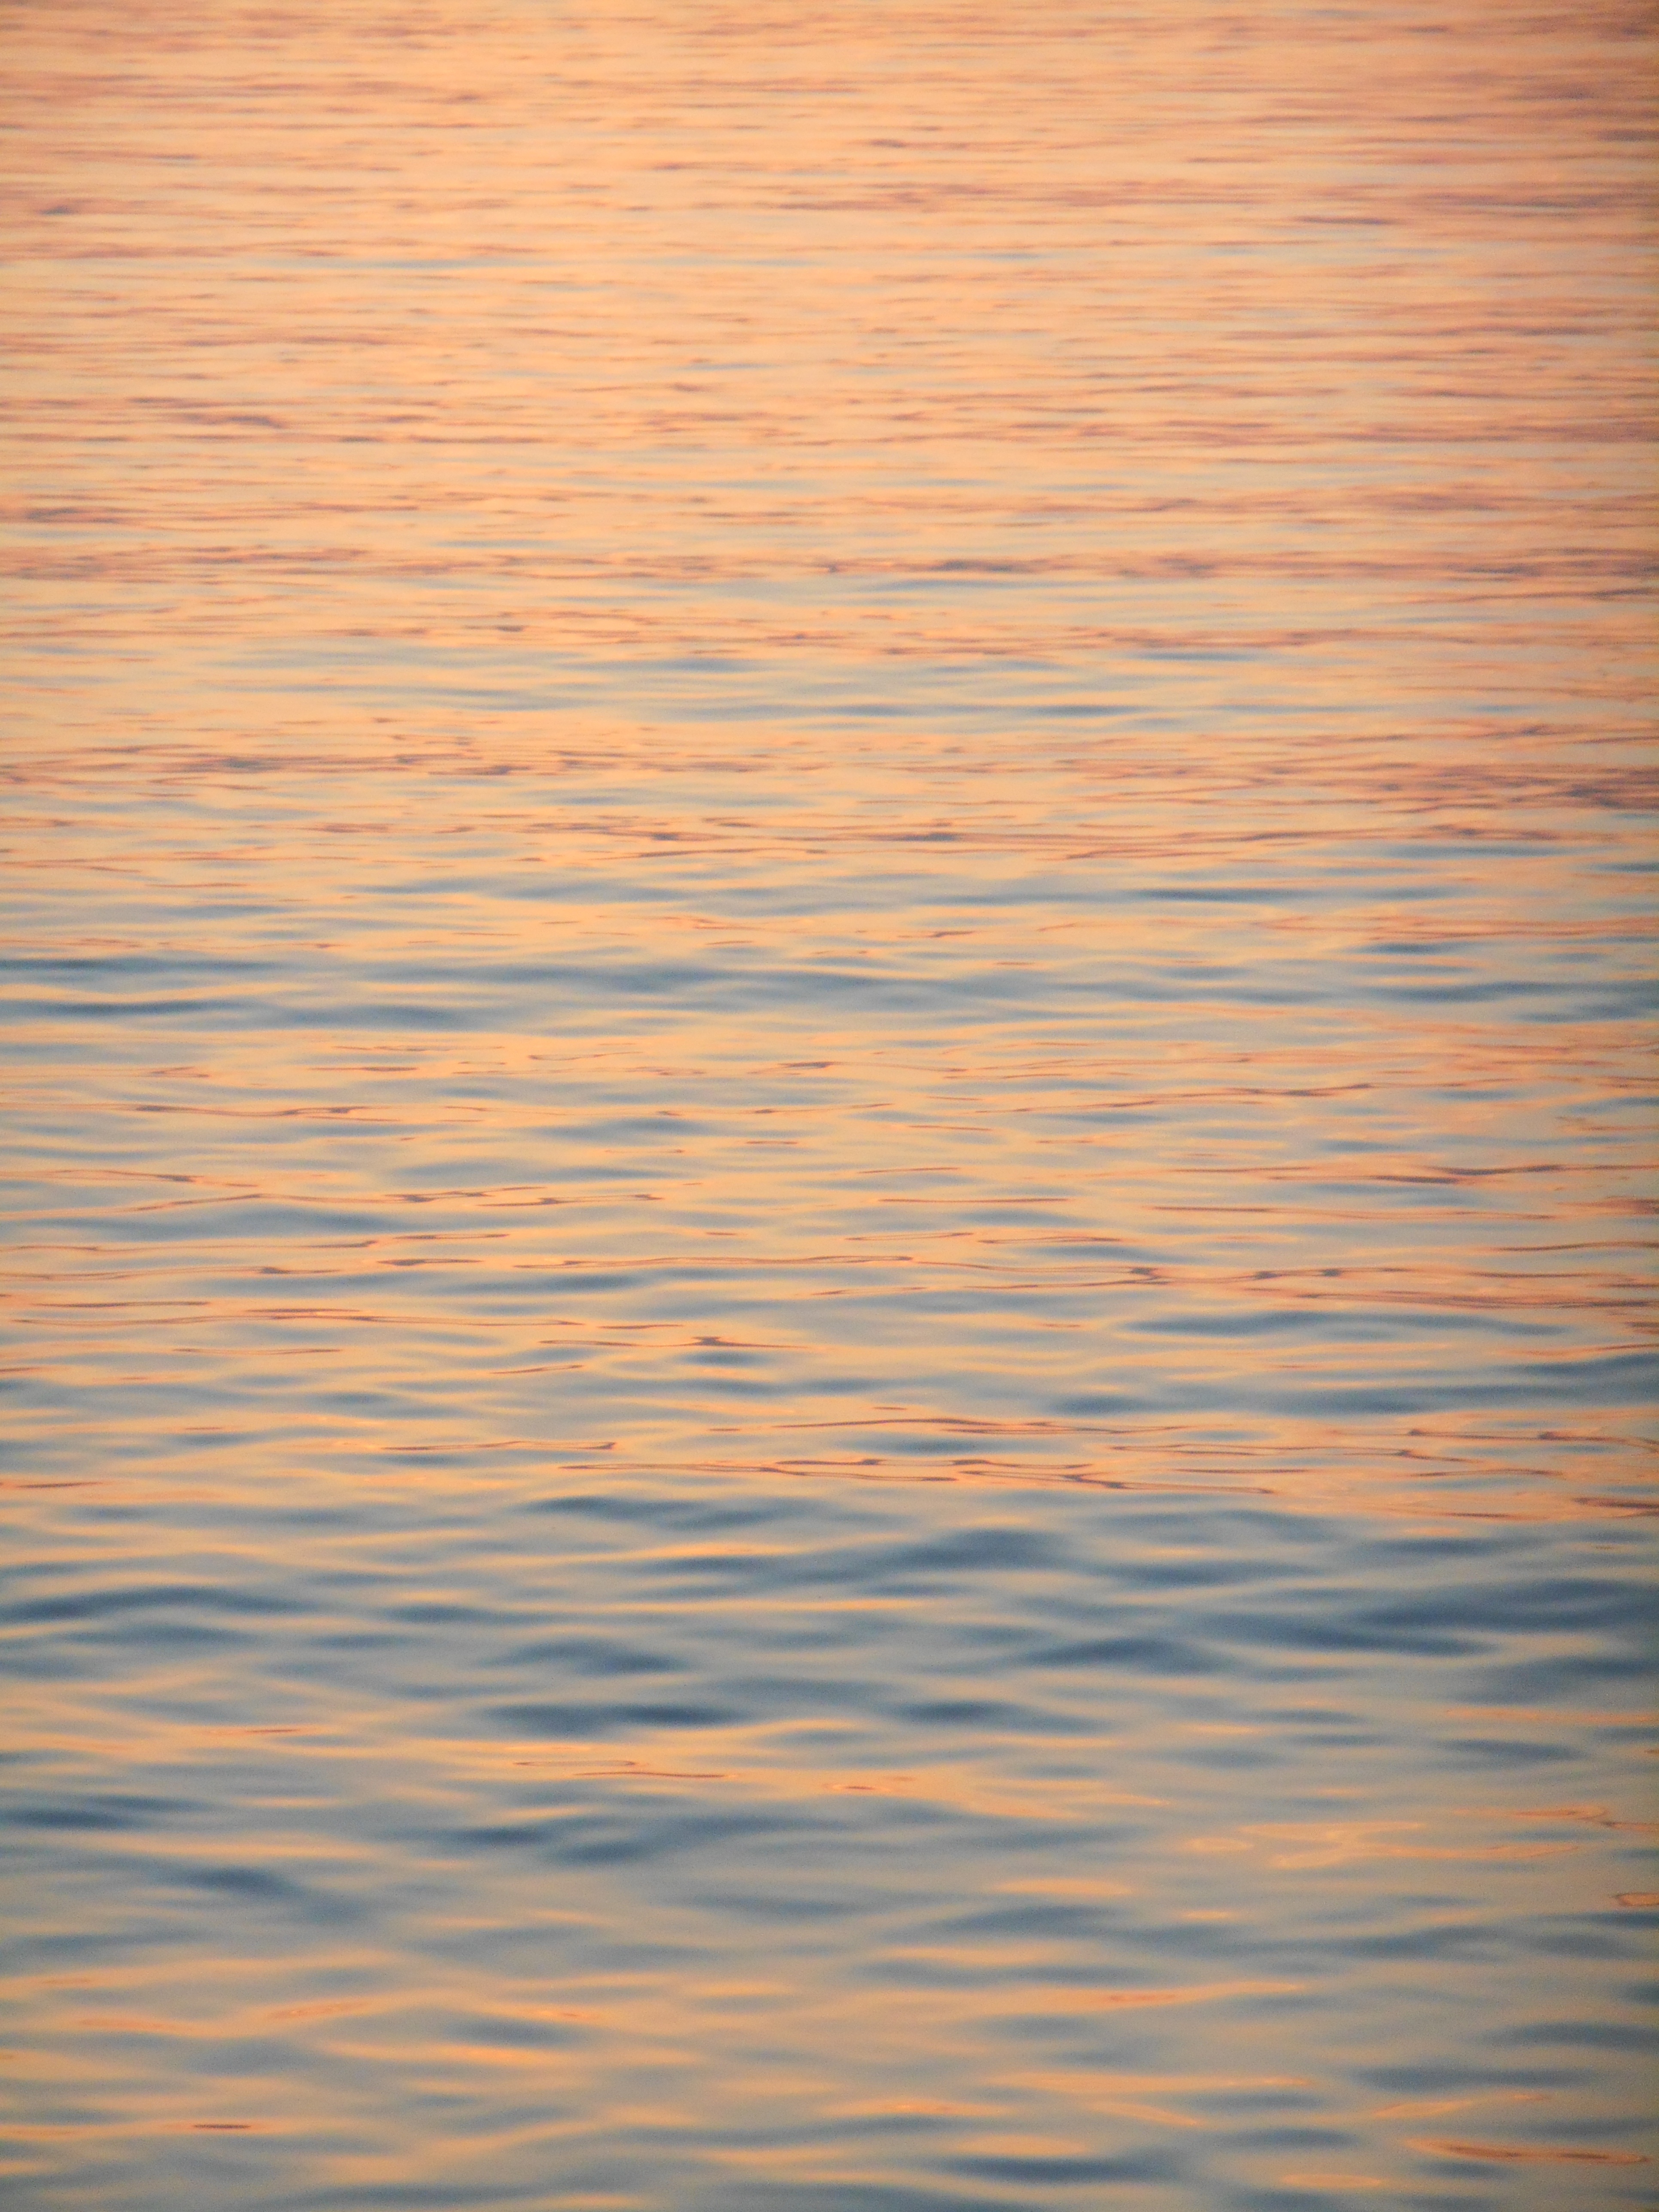
sea, wood, sunset, sunlight, texture, floor, evening, reflection, hardwood, water surface, flooring, wood flooring, laminate flooring